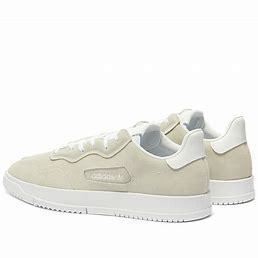
Brand: Adidas
Model: SC Premiere